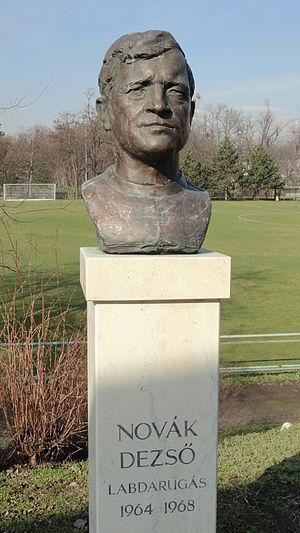
Dezső Novák est un joueur de football hongrois, né le 3 février 1939 à Ják, et mort le 26 février 2014.